Lyudmila Narusova

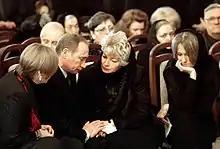
Narusova, Vladimir Putin and Ksenia Sobchak at the funeral of Anatoly Sobchak

Narusova is the widow of Anatoly Sobchak (1937–2000), who was a prominent Russian politician, mentor and teacher of both Vladimir Putin and Dmitry Medvedev, and the mother of Ksenia Sobchak (born 1981), who is widely known in Russia as a presenter on "Dom-2" and other TV shows.